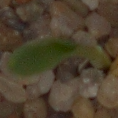
Label: common_wheat